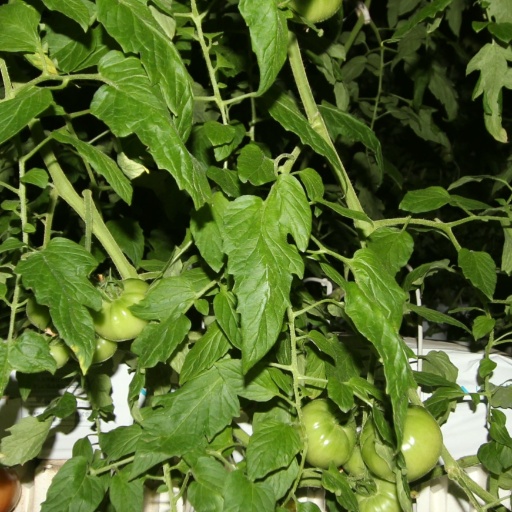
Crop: tomato